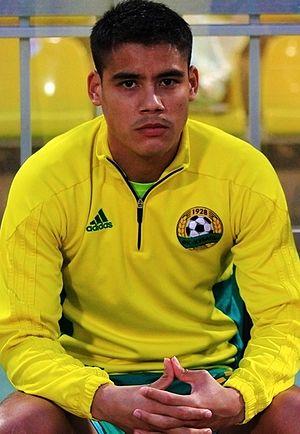
Lorenzo Melgarejo est un footballeur international paraguayen né le 10 août 1990 à Loma Grande. Il évolue au poste d'ailier gauche.